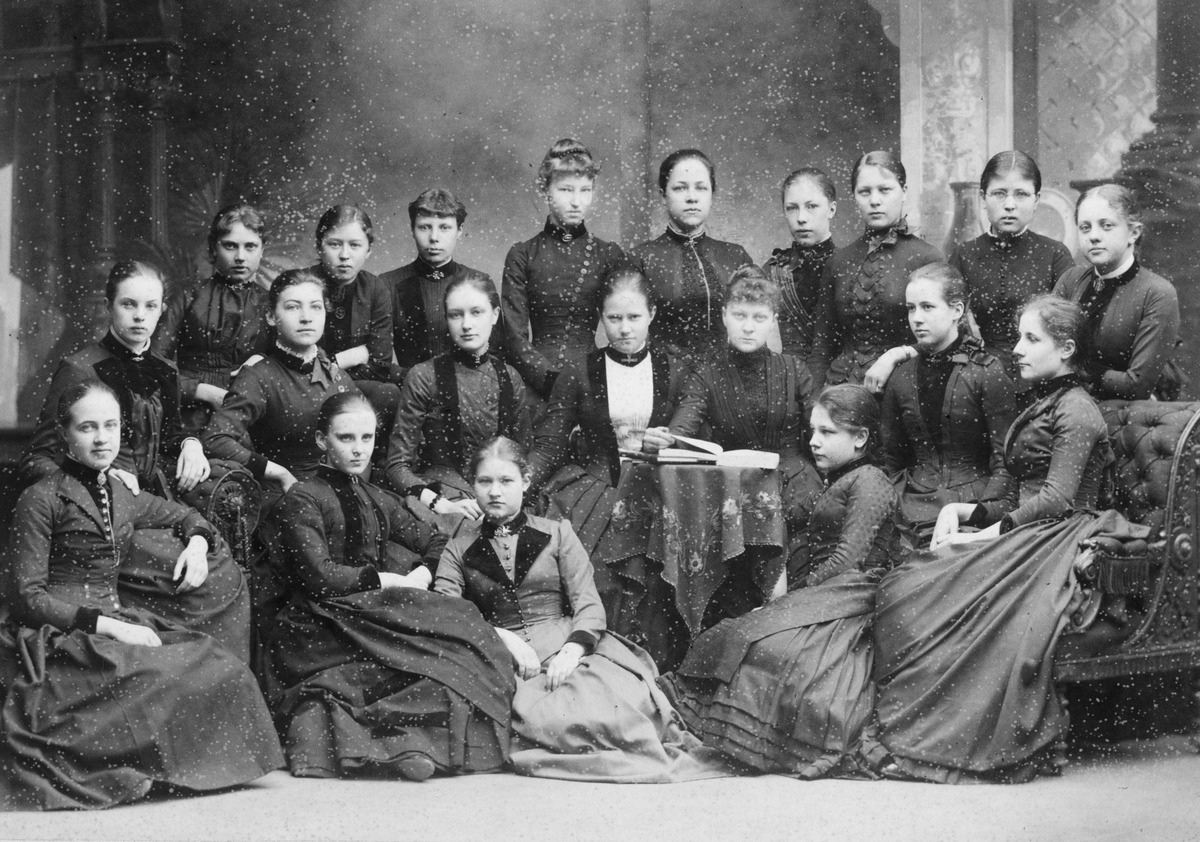
Luokkakuva Svenska Fruntimmersskolanista
sisällön kuvaus: Luokkakuva Svenska Fruntimmersskolanista.

Oppilaat:Ellen Hangborg, Frih. Stockelberg, Mary Hartwall, Hanna Nykopp, ? von Wright, Elli Björksten, Selma Wasastjerna, A. Nummelin, Anna Törngren ja  G. Grönvik. mustavalkoinen
Kuvaaja: Nyblin, Daniel, valokuvaaja
Ajankohta: kuvausaika 1886
Aiheet: Svenska Fruntimmersskolan i Helsingfors, koulut, koululaiset, vaatteet lastenvaatteet